Orlov Trotter

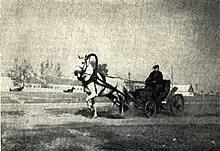
An Orlov Trotter as used in a Soviet kolkhoz.

World War I (1914 — 1918) and the Russian Civil War (1917 — 1923) caused a major disaster for horse breeding in Russia. Many horses died in battle, yet more were eaten for food, and there was a general collapse of the economy, making horse breeding a luxury few could afford. However, after 1920, the raising of Orlov Trotters resumed and crossbreeding was forbidden. At that time, Orlov Trotters were used primarily for farming and transport due to their physical strength and outstanding working abilities. By the 1930s, race breeding had also been reestablished and pre-revolutionary racing records were being broken. Arguably, the Orlovs reached their second heyday in the 1930s.